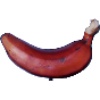
Label: Banana Red 1